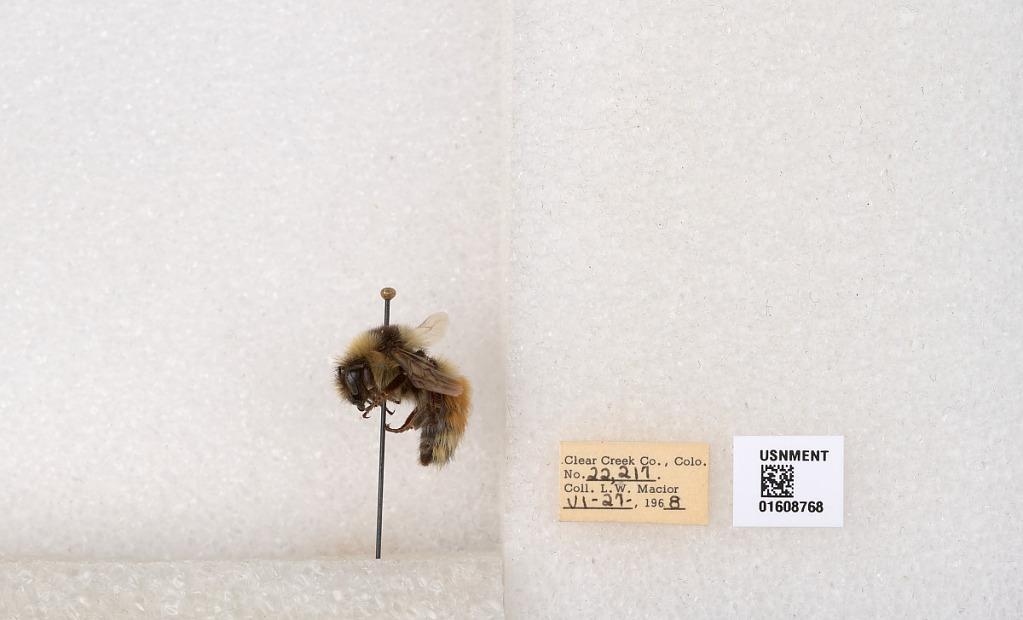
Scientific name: Bombus (Pyrobombus) sylvicola Kirby
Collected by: L. Macior
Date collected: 1968-6-27
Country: United States
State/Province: Colorado
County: Clear Creek
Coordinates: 39.6891, -105.644